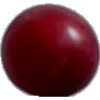
Label: Cherry Wax Red 1